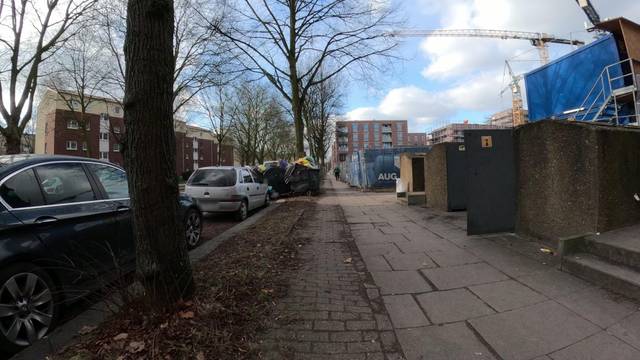
Region: Germany
Coordinates: 53.533, 10.05